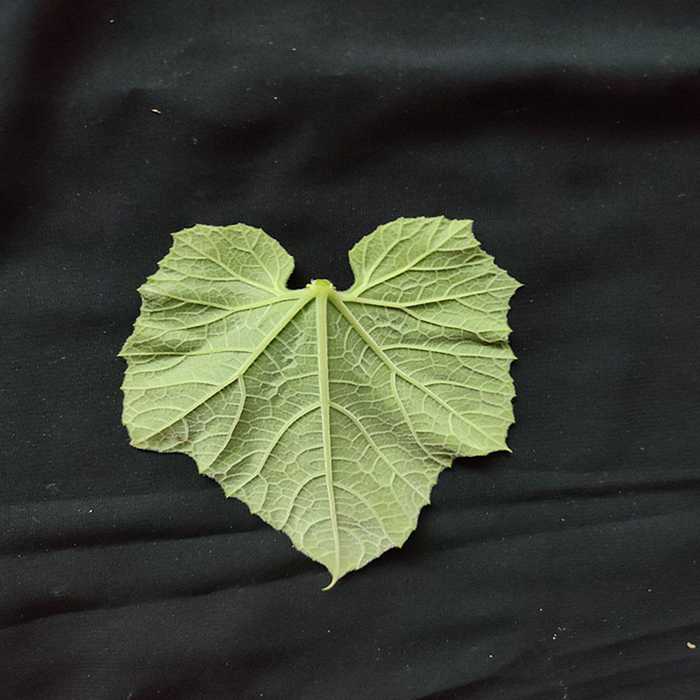
Plant: Bottle gourd
Label: Fresh leaf